Skyline Drive

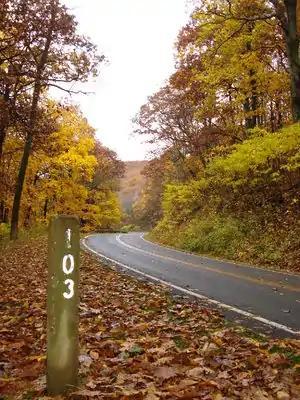
Fall colors near Milepost 103

From here, the road continues southwesterly and passes to the west of Jones Run Parking, where a trail leads to Jones Run Falls, before heading east of Blackrock Summit Parking. Skyline Drive winds south past Blackrock and turns to the west. The roadway heads north before a hairpin turn to the south at Blackrock Gap, where it closely follows the border between Augusta and Albemarle counties. Further south, Skyline Drive passes the Wildcat Ridge Parking Area before coming to the Crimora Lake Overlook that faces to the west. The roadway continues along past the Turk Mountain Overlook on the west side of the road prior to reaching the Turk Gap Parking to the east. The drive winding south through Jarman Gap before it curves southwest and continues to the west-facing Calf Mountain Overlook, where it turns to the southeast. Skyline Drive passes through Beagle Gap, winding to the south. The roadway heads to the southwest and west to the north-facing McCormick Gap Overlook, where it curves back to the southwest. The drive continues along and passes through the Rockfish Gap Entrance Station, where a ranger station is located. Past here, the road heads south and comes to a bridge over I-64 before it reaches an interchange with US 250 that provides access to I-64 in Rockfish Gap in Augusta County, which is located east of Waynesboro and west of Charlottesville. At this interchange, Skyline Drive ends and the road continues to the south as the Blue Ridge Parkway.